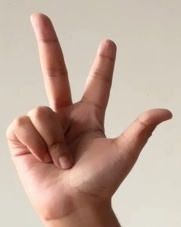
ASL sign: 3